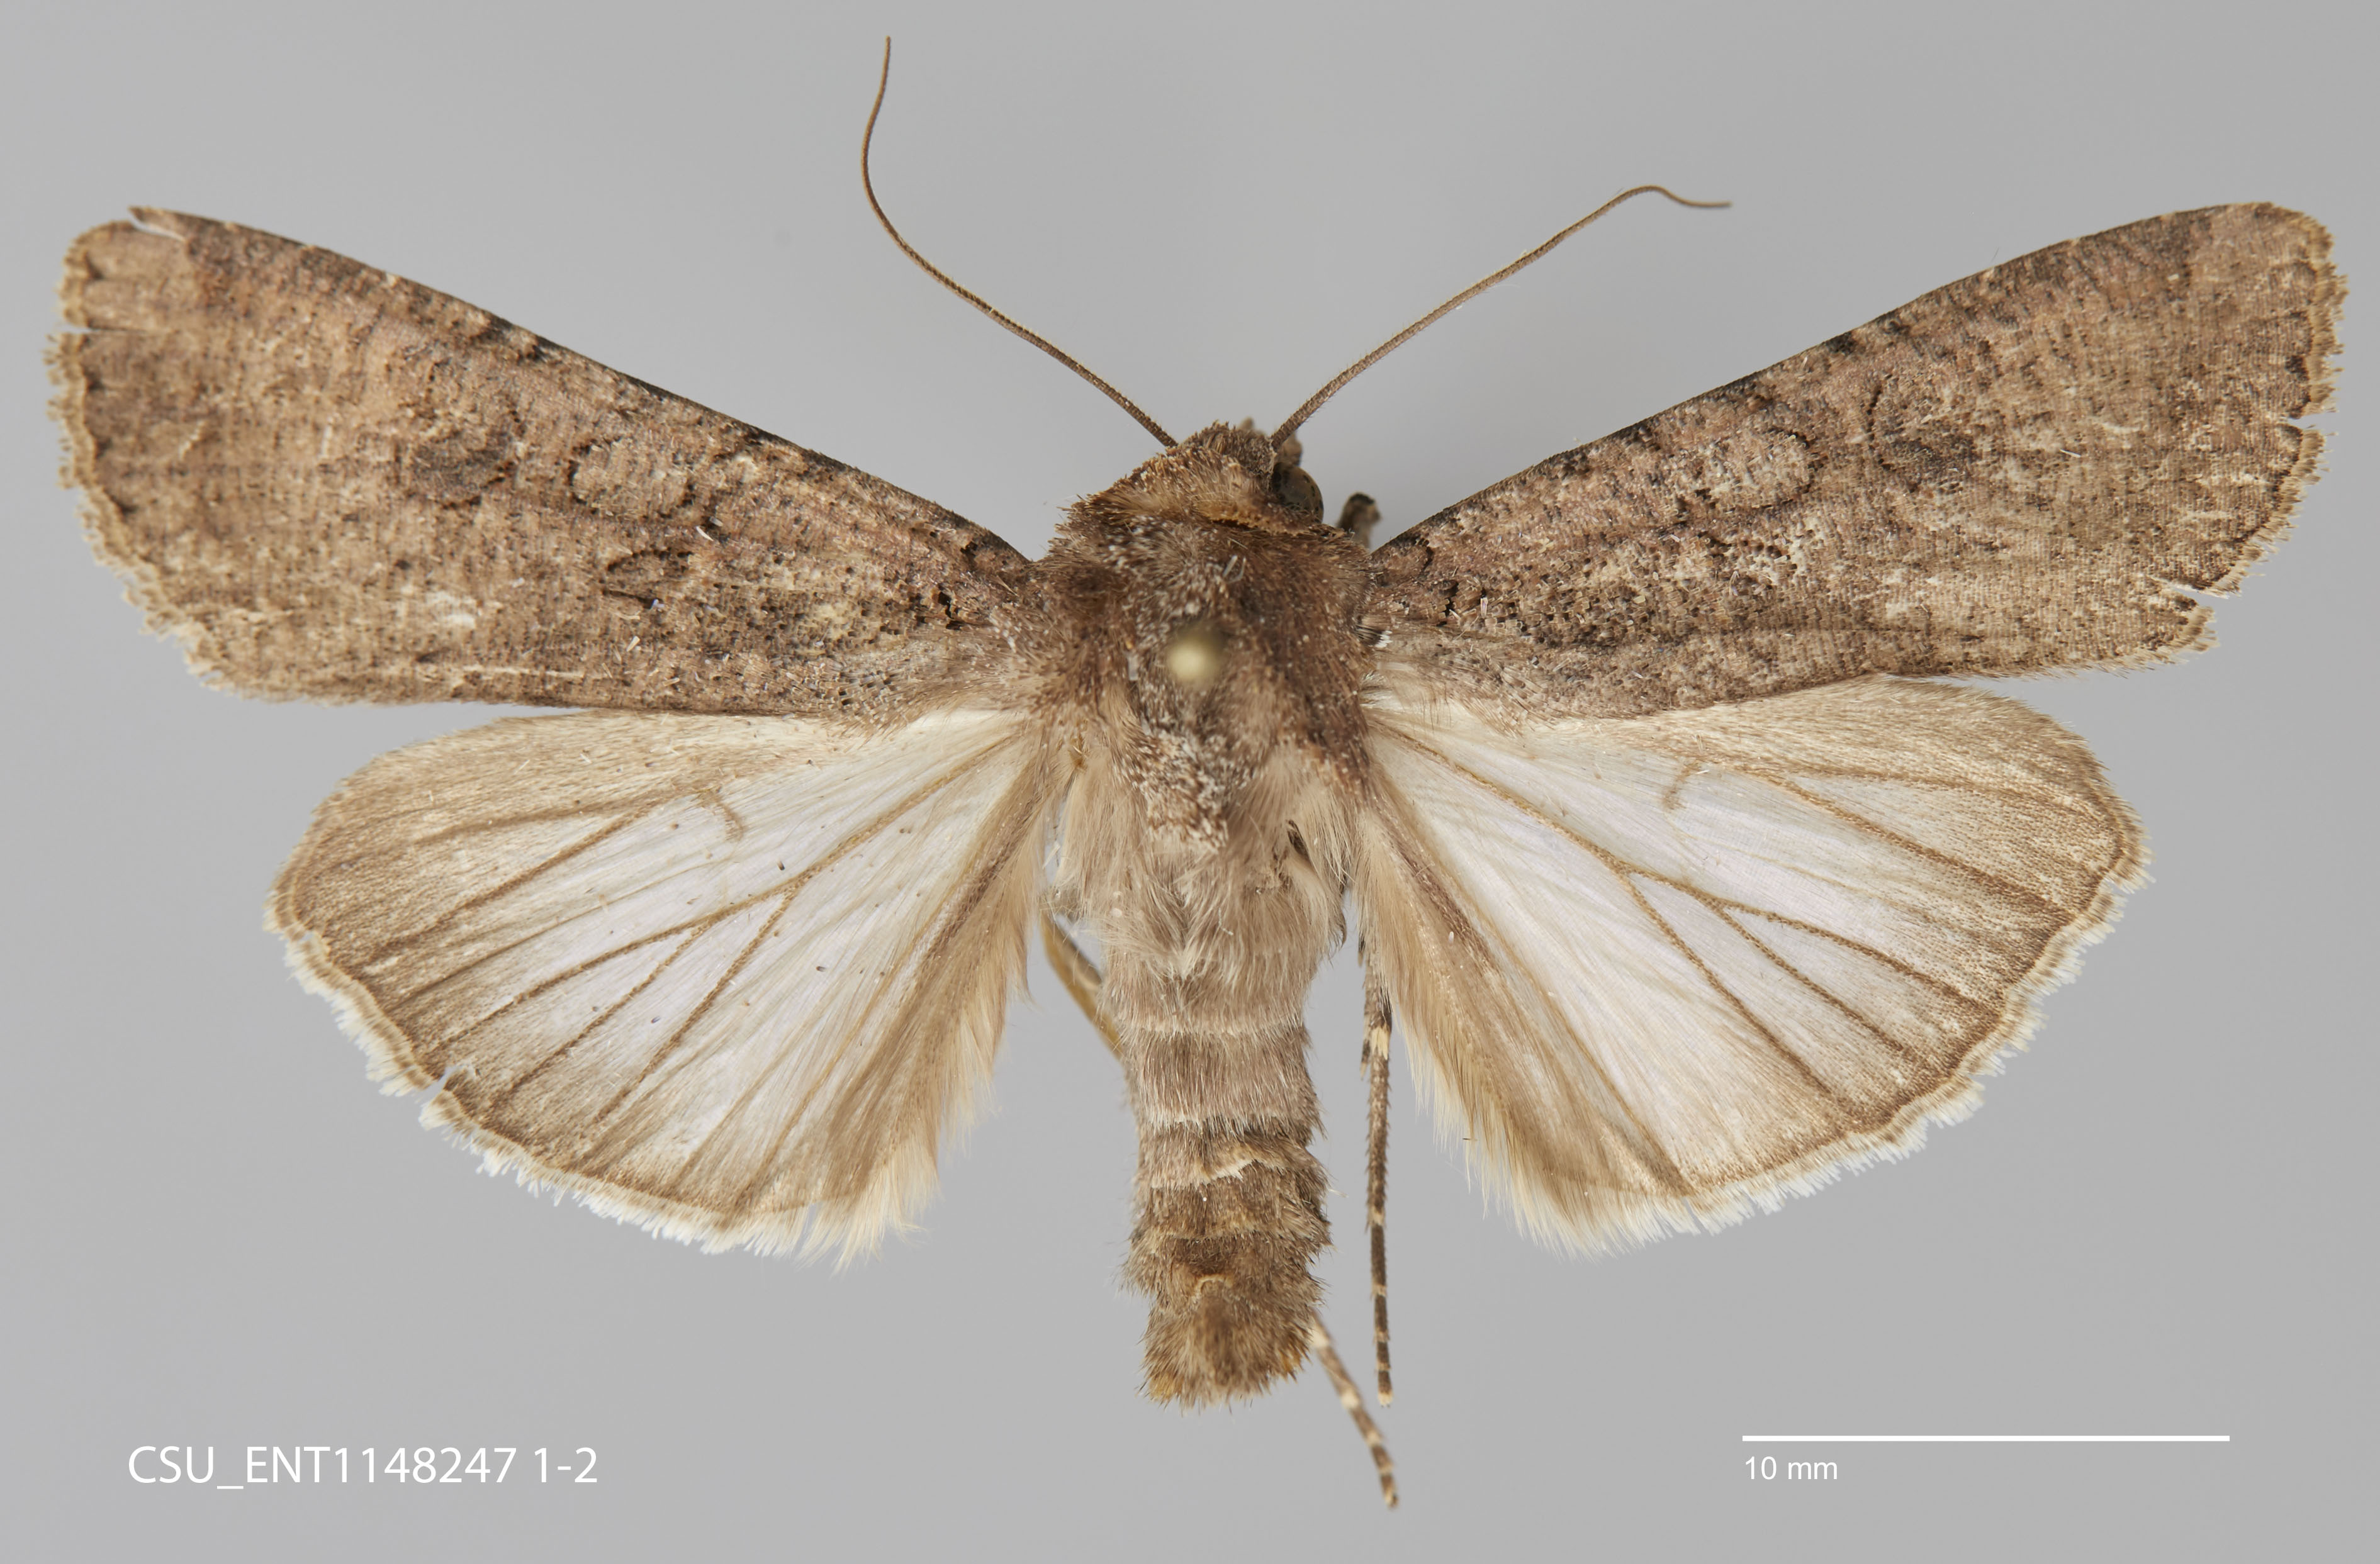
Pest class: cutworms